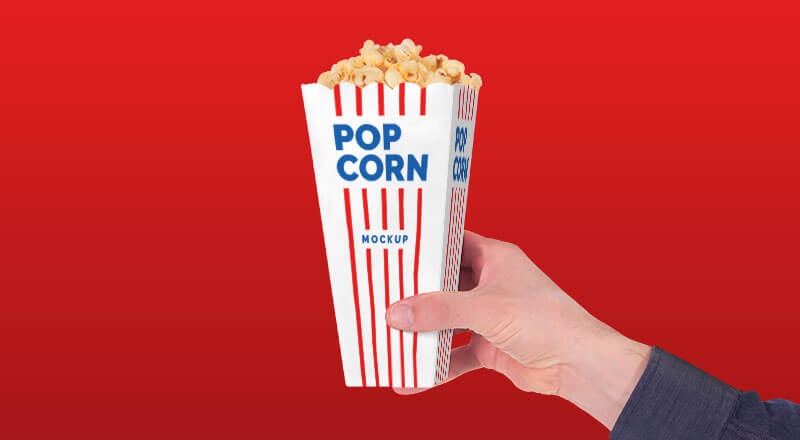
Free Movie Theater Popcorn Paper Box Mockup Psd
We deliver staggering free mockups that save you time and money and this time we thought to delight you big time with the best free movie theater popcorn paper box mockup psd. Applications Supported Adobe Photoshop File Types PSD License Free to Use (see source for details) Source Designbolts Free Download
Brand: Designbolts
Category: Business & Industrial > Film & Television